Kate Cordsen

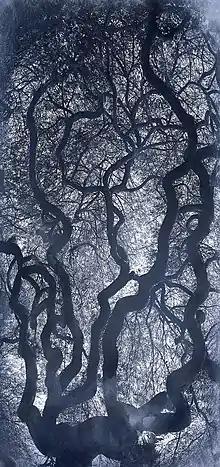
"Indigo XII", cyanotype on handmade paper, 83 x 38 in, 2014

Known for large format landscapes, Cordsen produces ethereal and ambiguous images that evoke ideas of fragmented memories and temporality. Her landscapes are, at first glance, simply meditative, but reveal impassioned and dramatic depths upon second and third looks. She often combines 19th century chemical methods with traditional film and digital technologies. Kate Cordsen's landscapes are a hybrid study of both photography and painting.